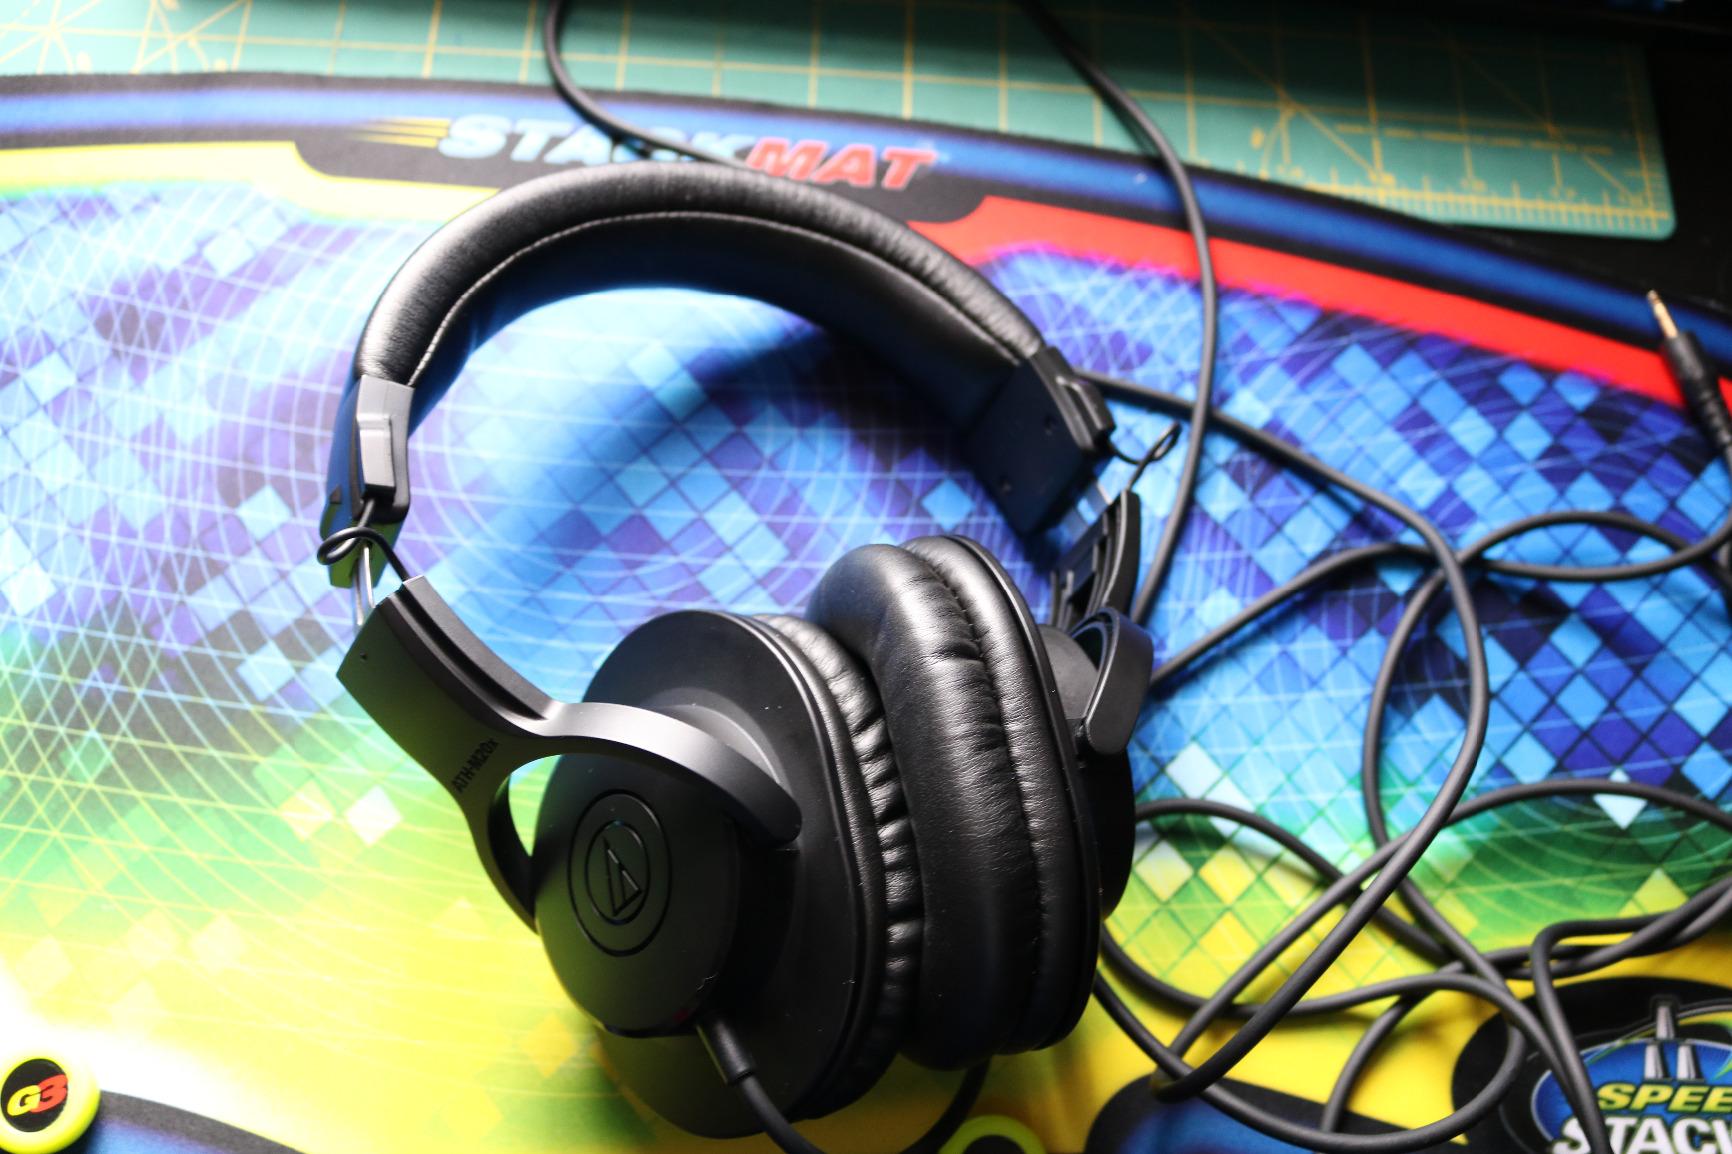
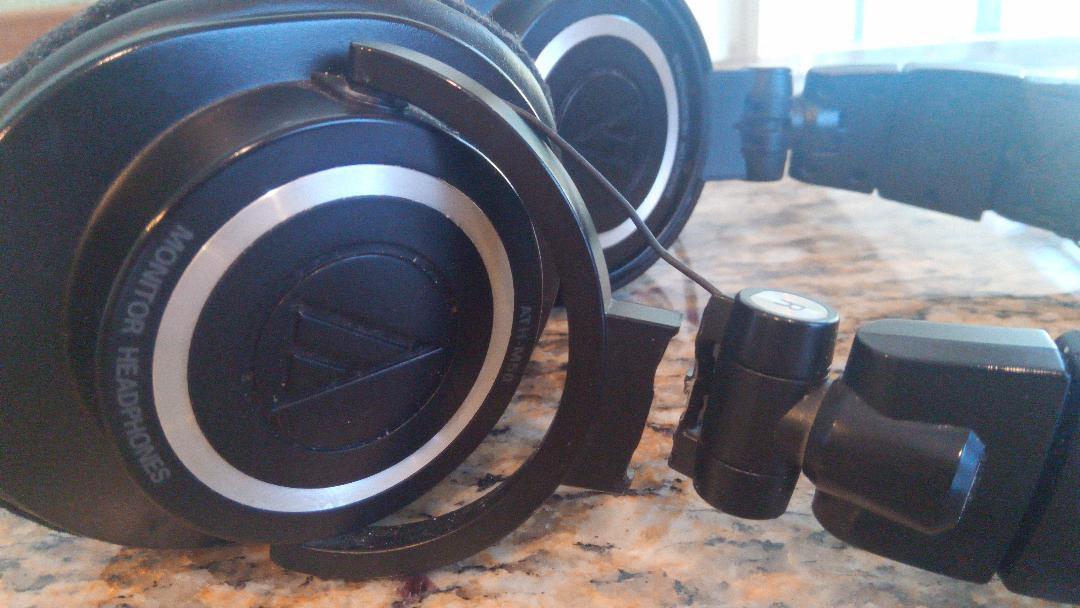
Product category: headphones
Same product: no